Christian Carl Magnussen

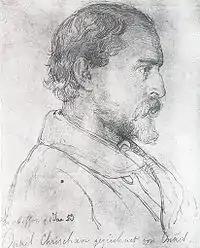
Christian Carl Magnussen; portrait by Lorenz Frølich (1853)

Christian Carl Magnussen (31 August 1821, Bredstedt18 July 1896, Schleswig) was a German painter, primarily of genre scenes.